Olympe-Philippe Gerbet

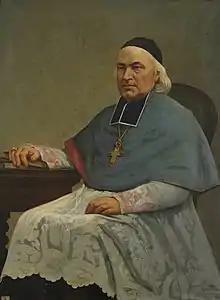
Portrait of "Monseigneur" Gerbet.

Gerbet was born at Poligny, Jura. He studied at the Académie and the Grand-Séminaire of Besançon, also at St-Sulpice and the Sorbonne. Ordained priest in 1822, he joined Félicité de La Mennais at "La Chesnaie" in 1825 to launch the Society of St Peter (Congrégation de Saint-Pierre), after a few years spent with Antoine de Salinis at the Lycée Henri IV. An admirer of Lamennais, he nevertheless accepted the papal encyclicals "Mirari vos", of 15 August 1832, and "Singulari nos", of 13 July 1834, which condemned the views of Lamennais. After fruitless efforts to convert Lamennais, who he considered his spiritual master, he withdrew to the Collège de Juilly (1836).